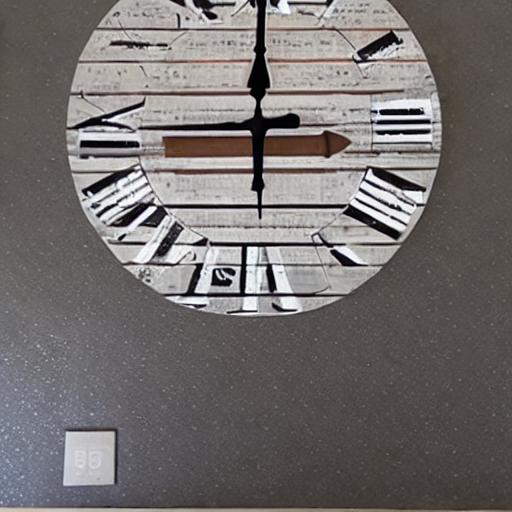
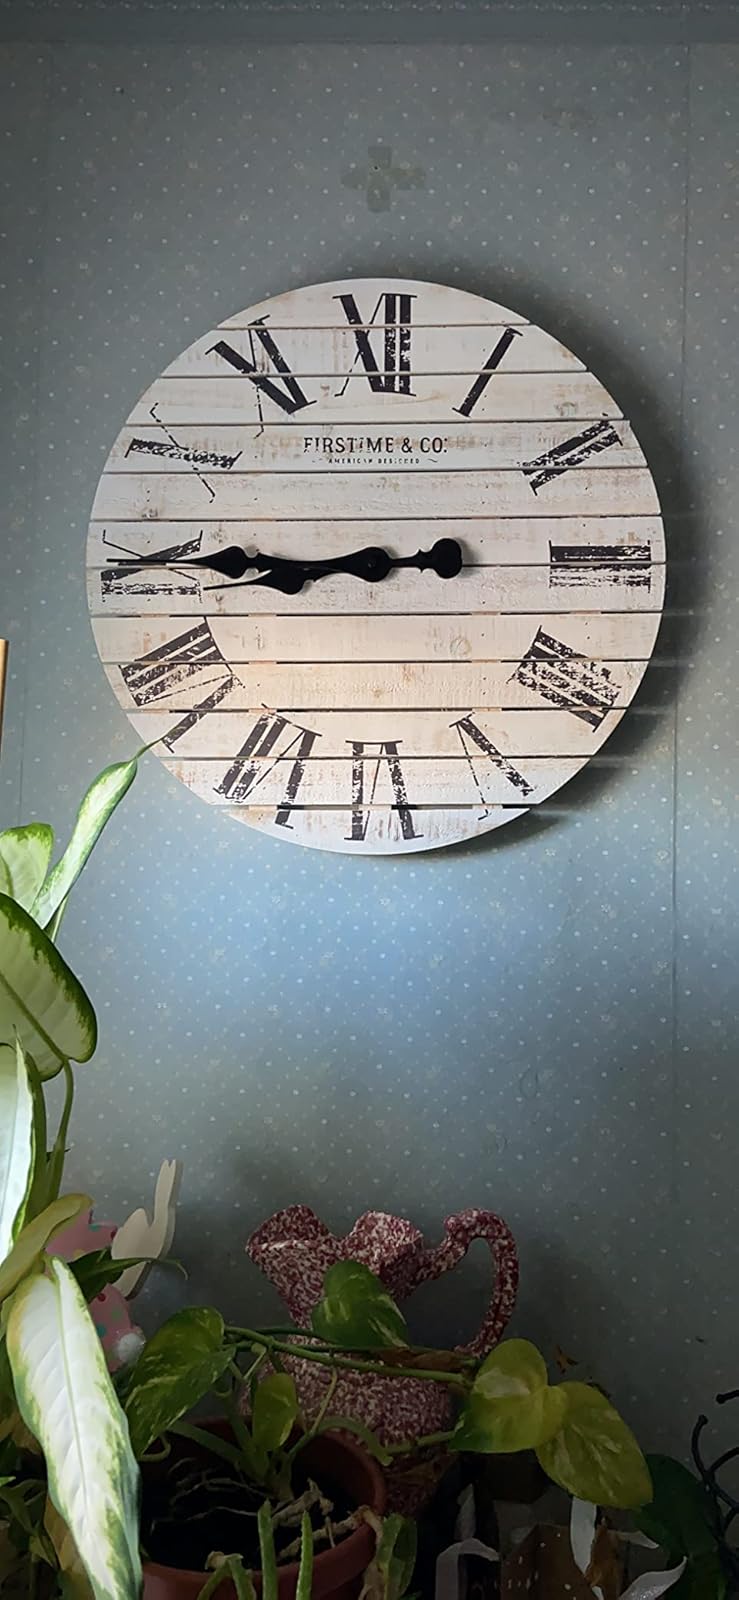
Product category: clock
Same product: no